Baekhyun

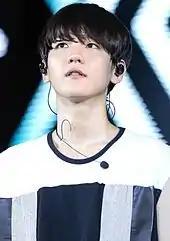
Baekhyun in Exo's The Lost Planet concert in September 2014

Baekhyun was officially revealed to be Exo's ninth member on January 30, 2012, as the vocalist of Exo. The group officially debuted in April 2012 and has since gained significant popularity and commercial success.